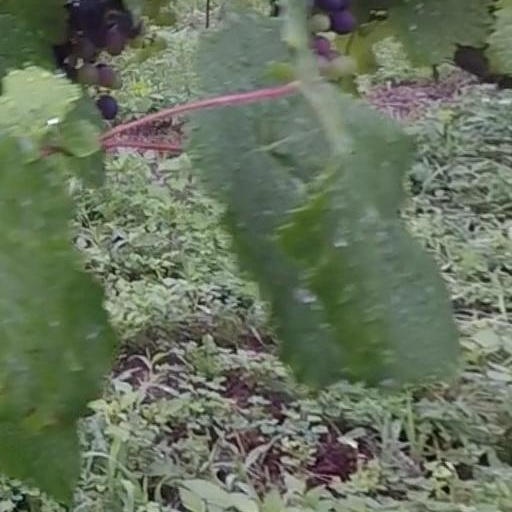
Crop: grape